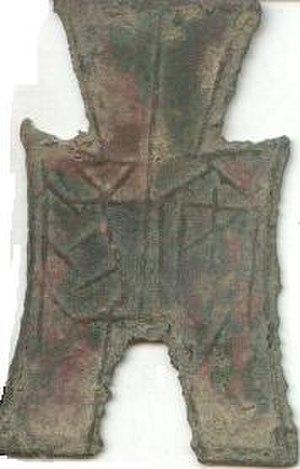
Les anciennes monnaies chinoises font partie des plus anciennes du monde. Durant la fin du Néolithique, des cauris servent pour les échanges et les offrandes aux dieux. Ils sont ensuite remplacés par des copies en pierre, en coquillage ou en os. Durant la période des Printemps et Automnes apparaissent des copies en bronze qui peuvent être considérées comme la première forme de monnaie chinoise. Durant la même période, les premières pièces de monnaie en métal font leur apparition. Toutefois, les premières ne sont pas rondes, mais en forme de couteaux ou de bêches. Les premières pièces rondes connues datent de la décennie 350 av. J.-C., et, assez vite, on voit apparaître des modèles avec un trou carré au centre. Au début de la dynastie Qin, la première dynastie impériale de la Chine, l'empereur Qin Shi Huang crée une monnaie standardisée pour tout l’Empire. Les dynasties ultérieures produisent des variantes de ces pièces rondes tout au long de la période impériale.